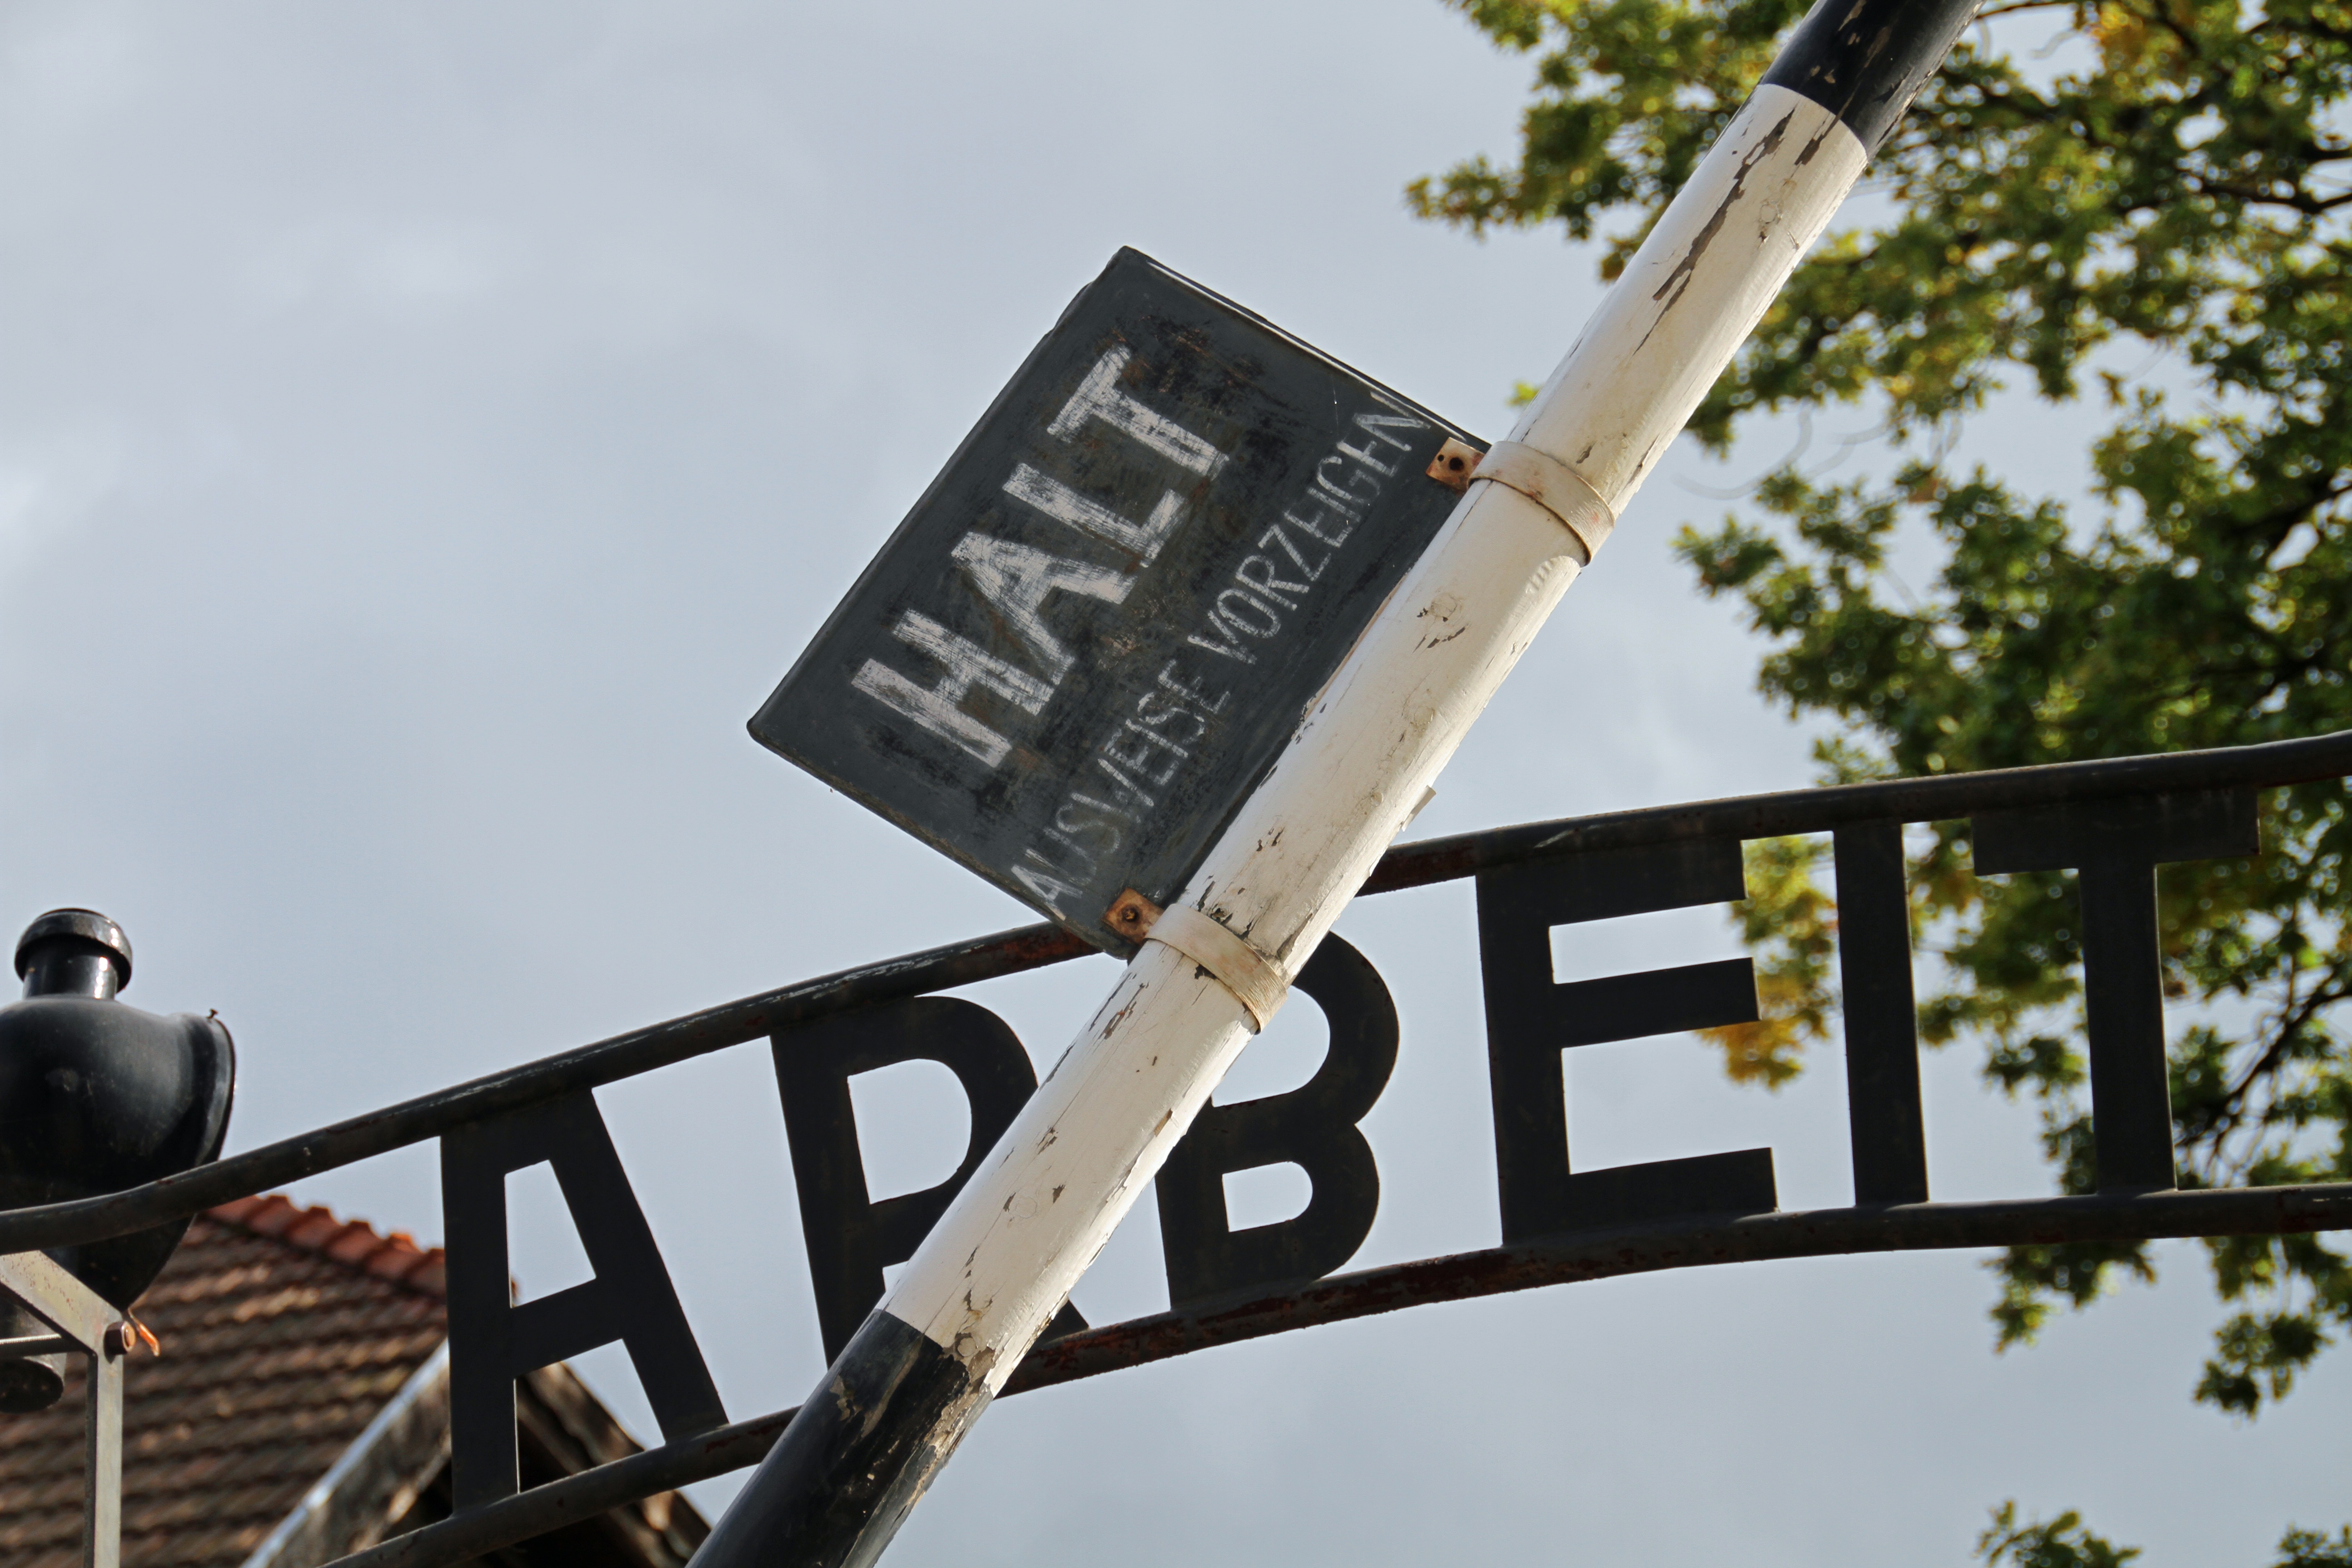
sign, entrance, street sign, signage, lighting, memorial, war, camp, poland, auschwitz, second world war